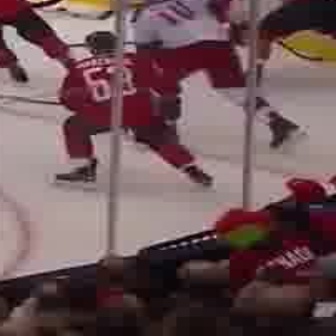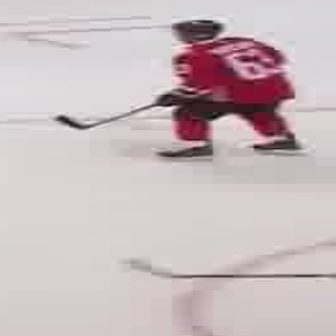
  Please identify the target specified by the bounding box [54,28,210,185] in the first image and locate it in the second image. Return the coordinates in [x_min,y_min,x_max,y_max] format.
Answer: [154,18,298,161]